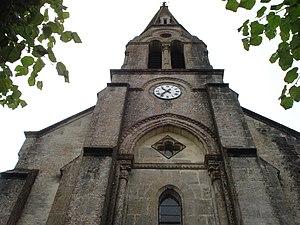
L'église de La Villedieu (Charente-Maritime)
La Villedieu est une commune du Sud-Ouest de la France située dans le département de la Charente-Maritime.